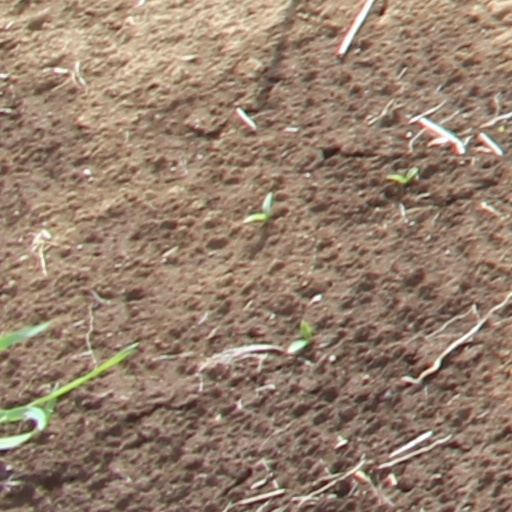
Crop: wheat